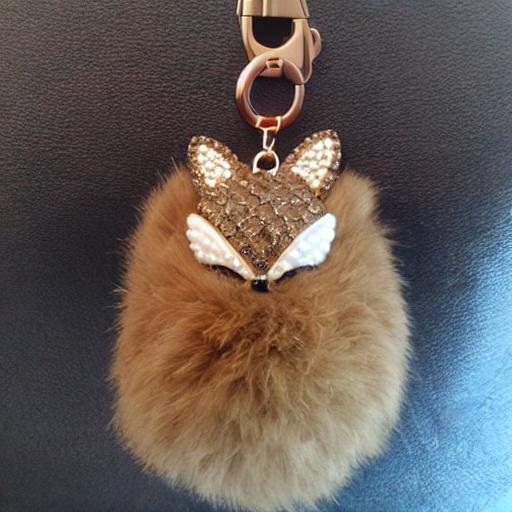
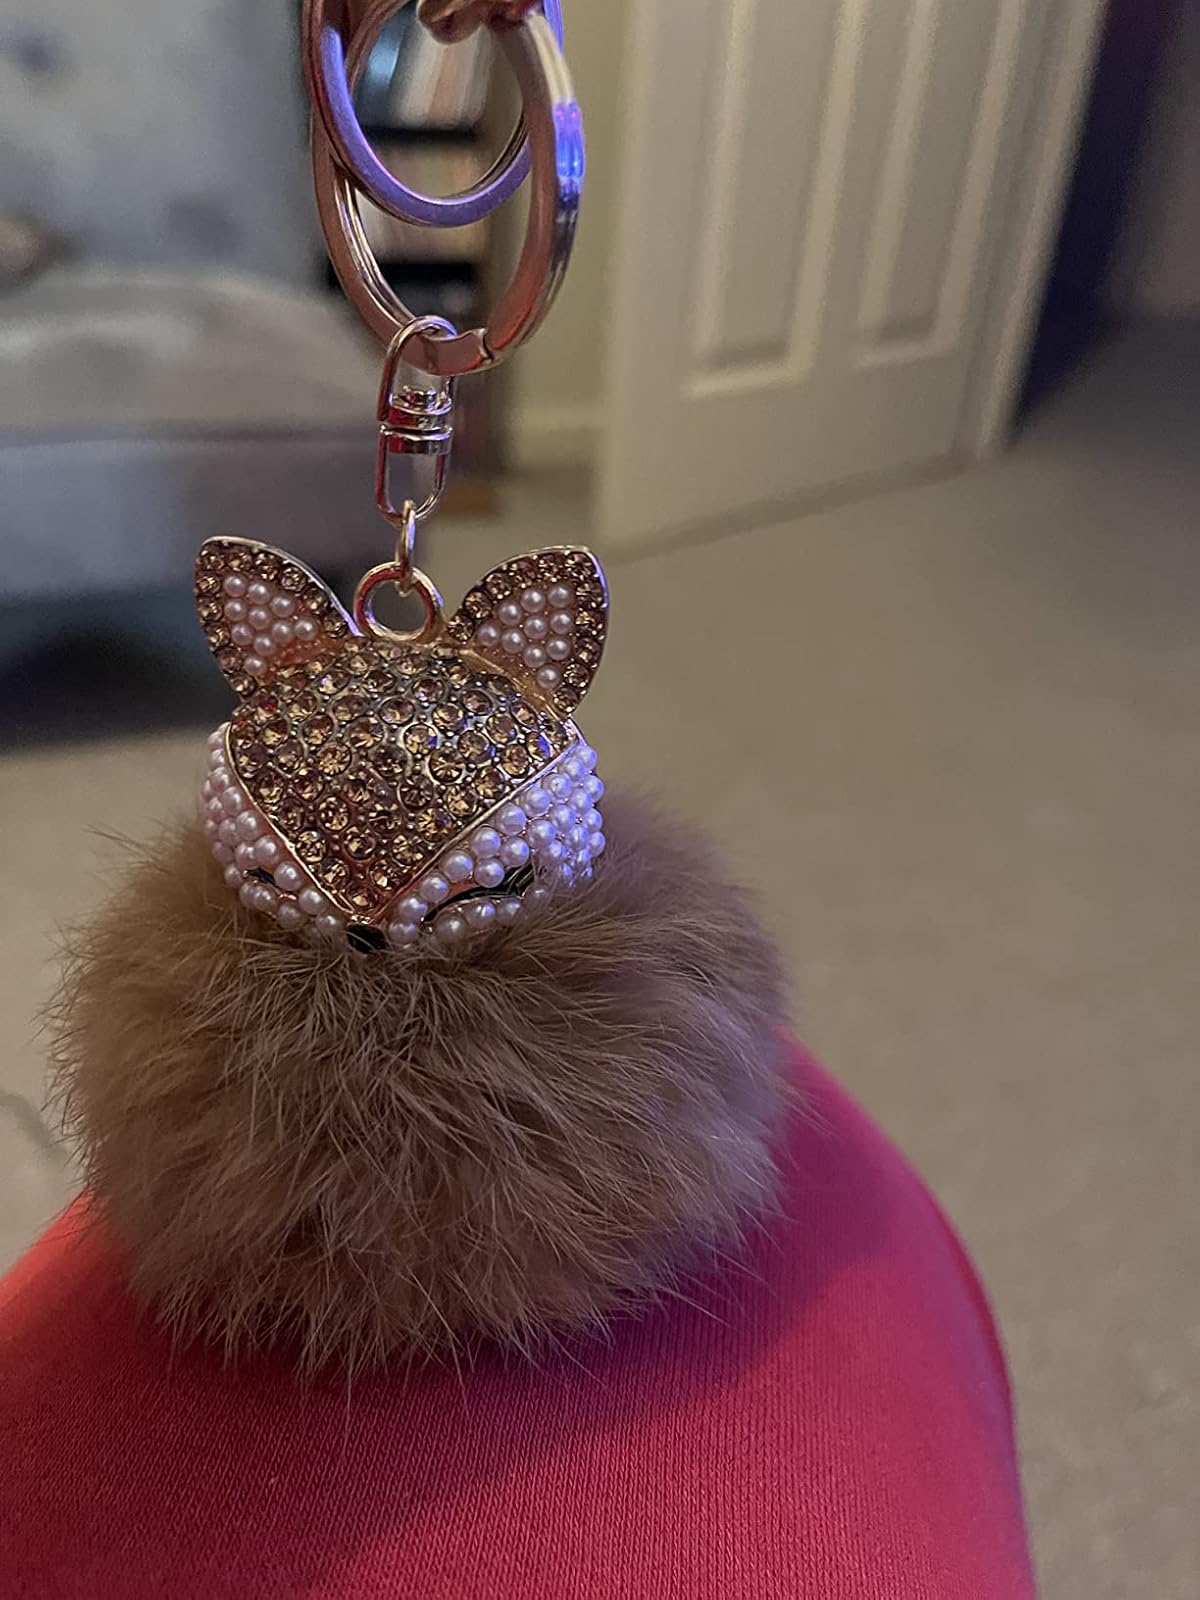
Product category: accessories_keychain
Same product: no